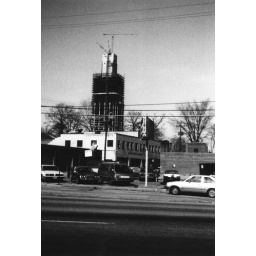
This midtown Atlanta office tower was under construction in 1987.  Here I caught it from a distance.